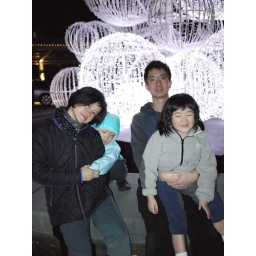
Lee Family by the ball light tree :0)